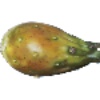
Label: Cactus fruit 1